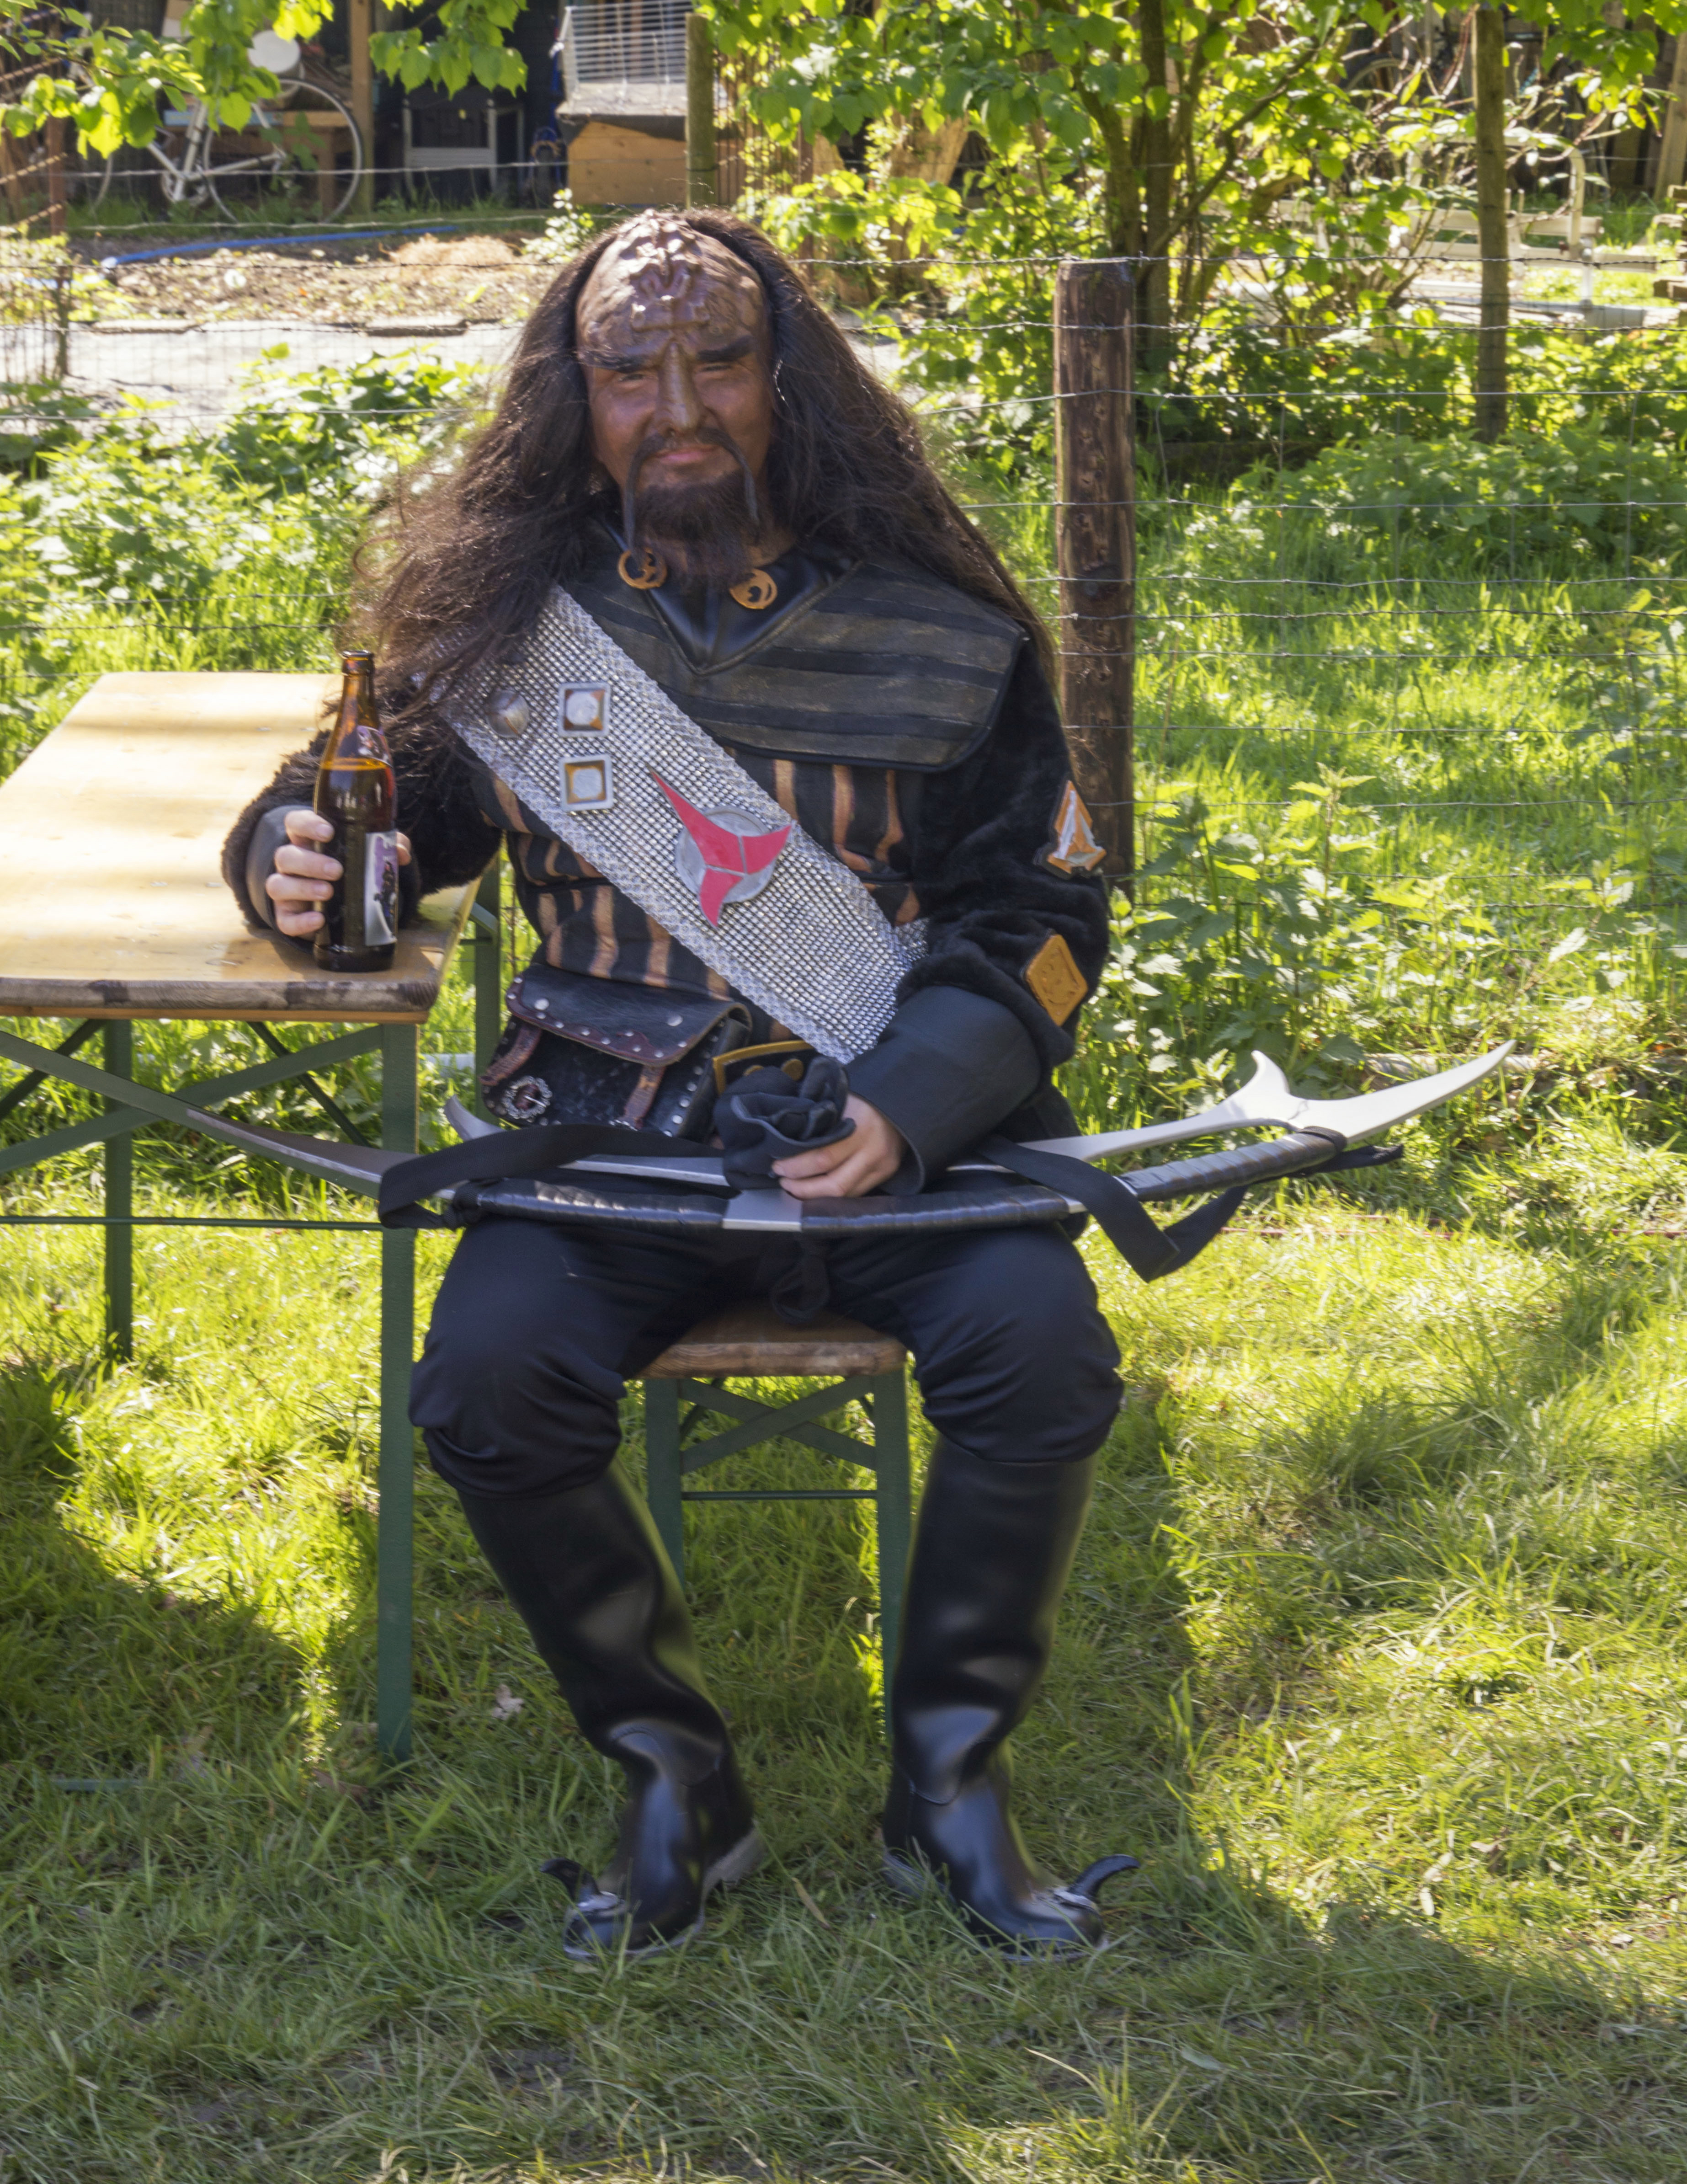
tree, outdoor, people, lawn, photography, van, photo, nikon, cosplay, holland, festival, nederland, netherlands, de, fun, dutch, outdoorphotography, picture, photograph, fotos, foto, fotografie, pd, event, costume, kasteel, paulvandevelde, pdvandevelde, padagudaloma, dordrecht, nederlandinfotos, eventphotography, evenementenfotografie, pvdvfotografie, pdvandeveldedordrecht, nederlandsefotografie, dutchphotogaraphy, totallydutch, fotografienederland, hollandsefotografie, fotografieholland, velde, haarzuilens, dehaar, elfia, eff, kasteeldehaar, elffantasyfair, elfiahaarzuilens, elfia2014, eff2014, human positions